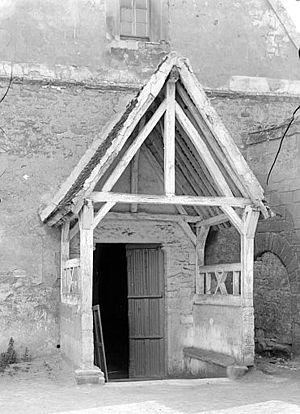
L'église Saint-Léger de Balagny-sur-Thérain est une église catholique paroissiale située à Balagny-sur-Thérain, commune de l'Oise. Elle conserve le souvenir du martyr de sainte Maure et sainte Brigide, que ces deux Vierges écossaises ont subi à Balagny au début du VIᵉ siècle : leurs deux statues-reliquaires sont exposées dans l'ancienne chapelle seigneuriale, et plusieurs vitraux du XIXᵉ siècle leur sont dédiés. Le saint patron de l'église est néanmoins Léger d'Autun. L'édifice est d'une grande complexité, car les parties orientales ont été remaniées pas seulement une, mais au moins deux fois. Du XIᵉ siècle, subsiste la nef, qui est l'une des plus anciennes du Beauvaisis, mais des aménagements malheureux du XIXᵉ siècle lui ont fait perdre tout son caractère roman. De la reconstruction des parties orientales à la période romane tardive ne restent que d'infimes vestiges dans la travée supplémentaire de la nef bâtie vers 1130. Plus significatifs sont les restes de la seconde campagne de reconstruction à la période gothique primitive, vers 1200 : ce sont notamment le mur méridional de la travée de la nef et le croisillon nord avec sa voûte.